Pat Buchanan

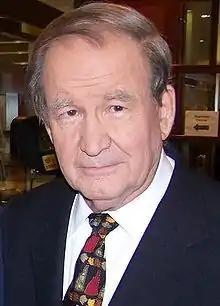
Buchanan in 2008

Patrick Joseph Buchanan (born November 2, 1938) is an American paleoconservative author, political commentator, and politician. He was an assistant and special consultant to U.S. presidents Richard Nixon, Gerald Ford, and Ronald Reagan. He is an influential figure in the modern paleoconservative movement in the United States.